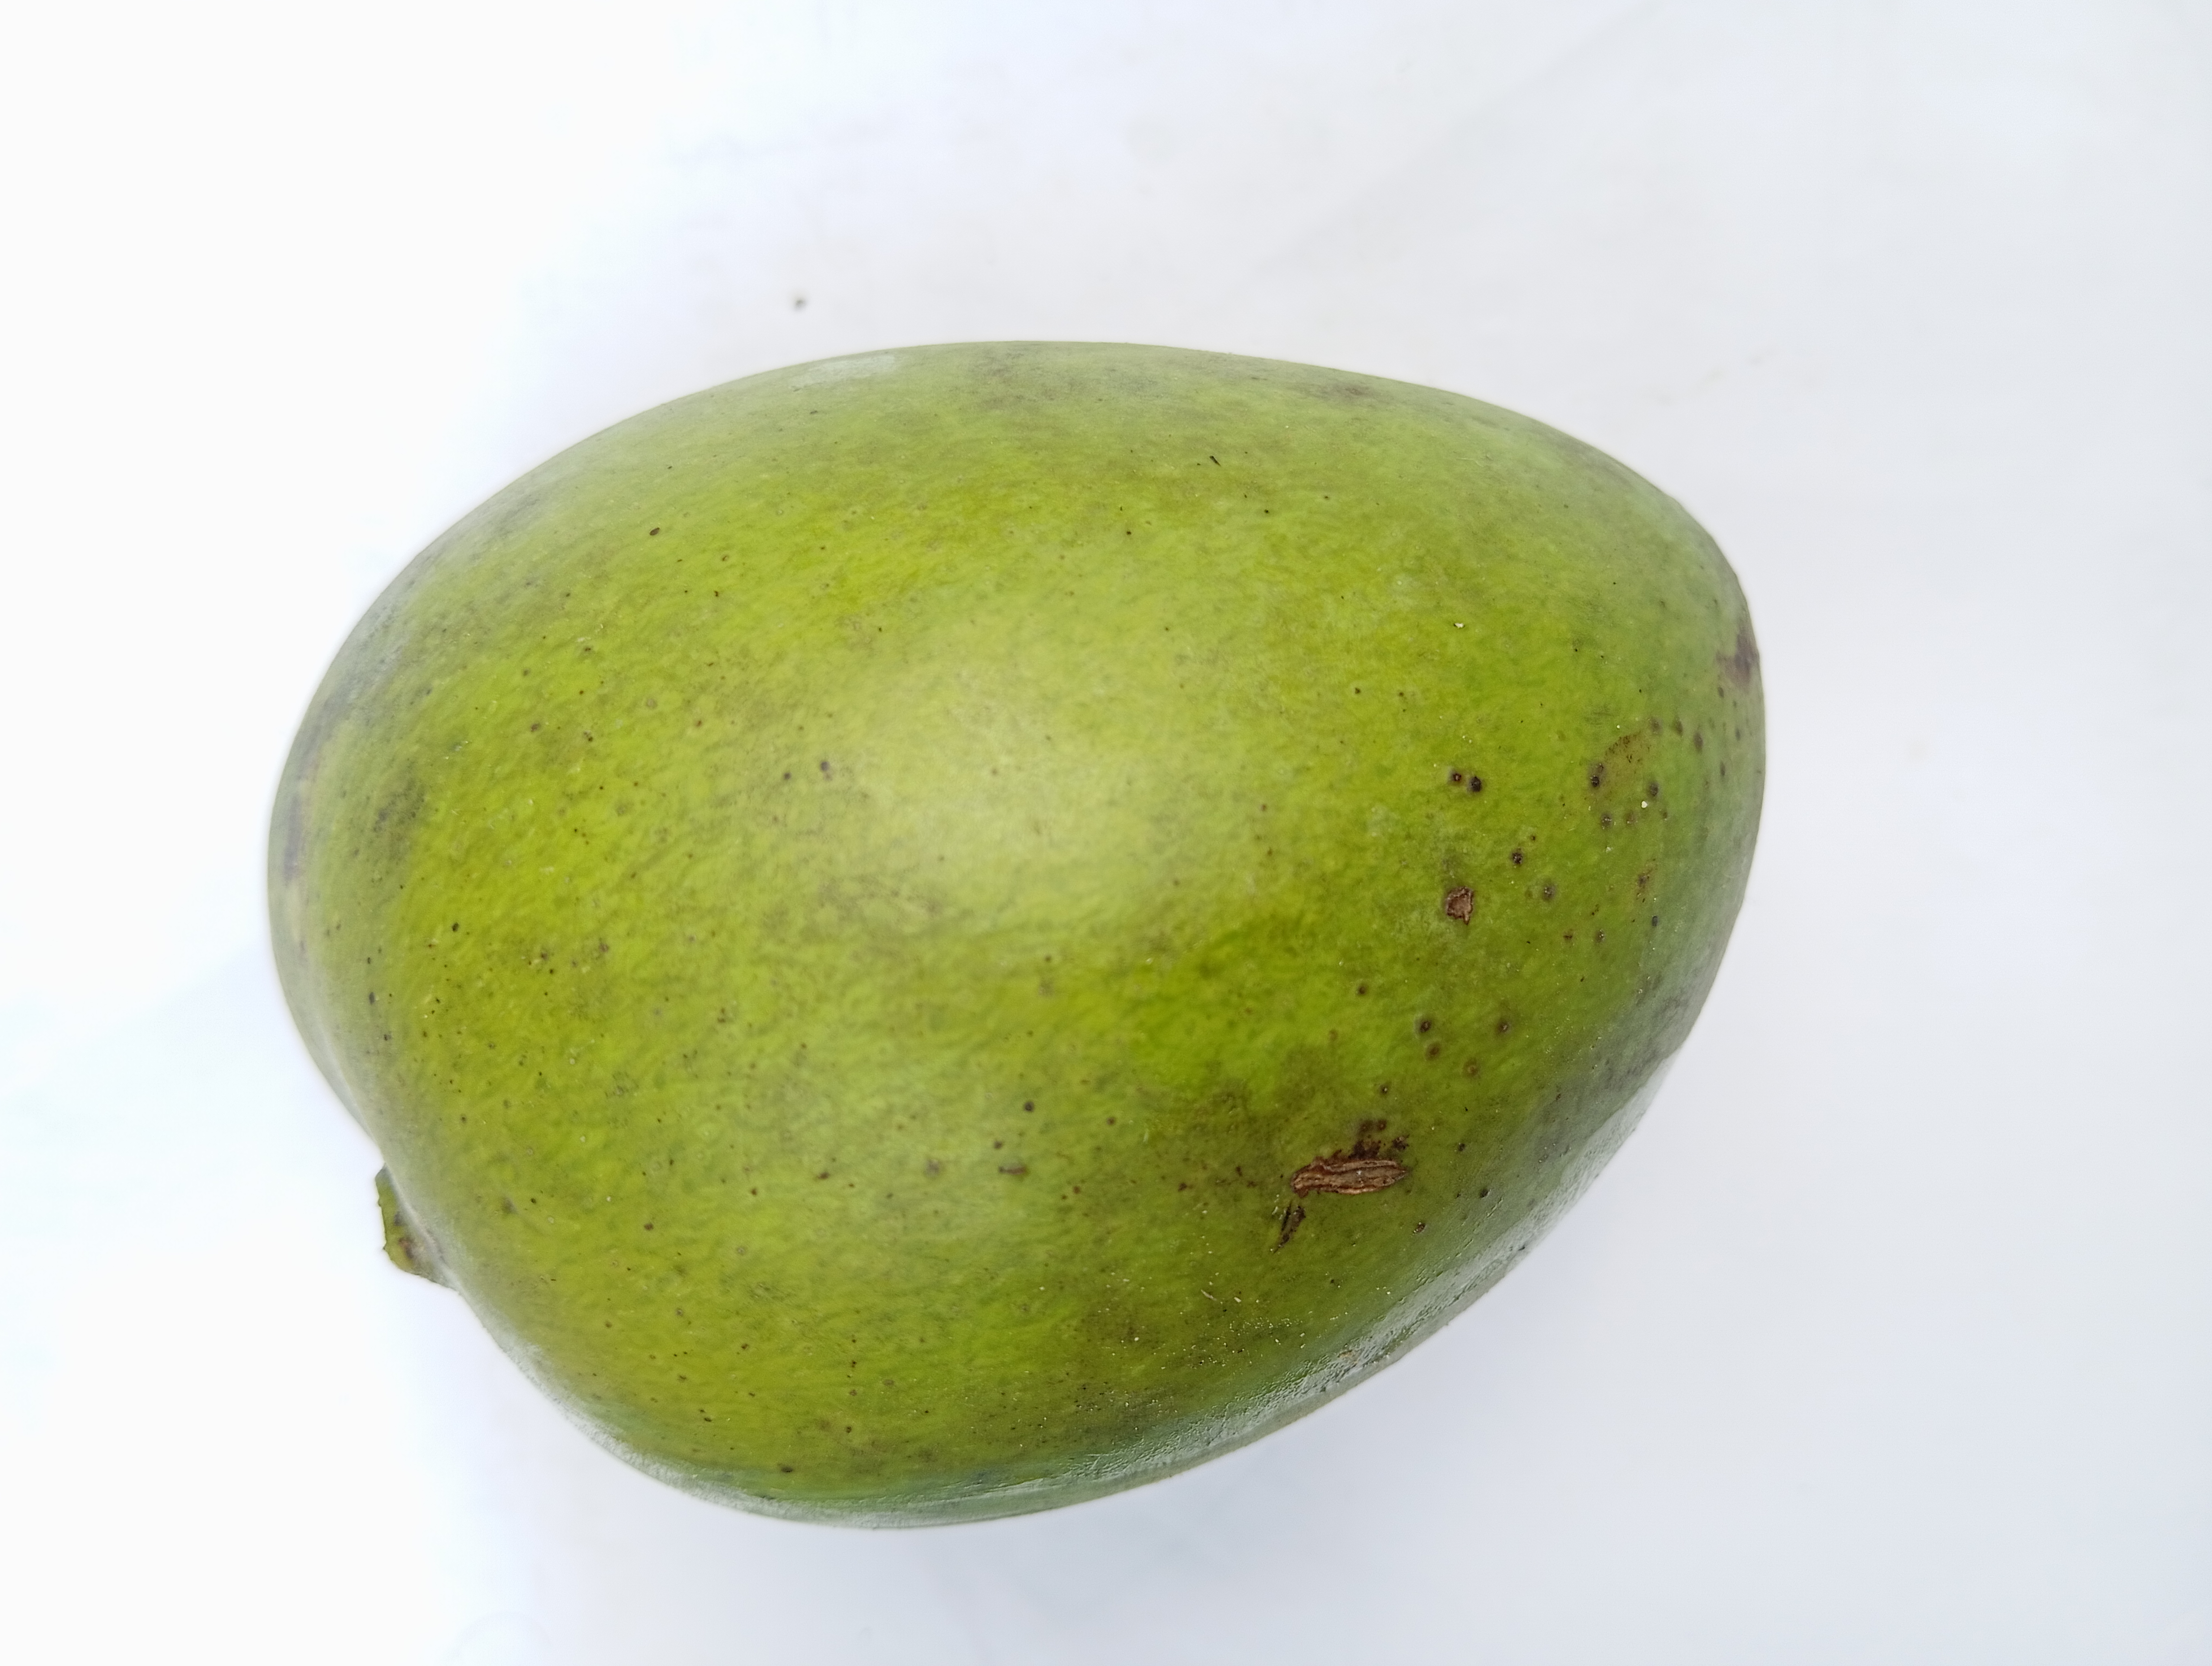
Mango variety: Harivanga